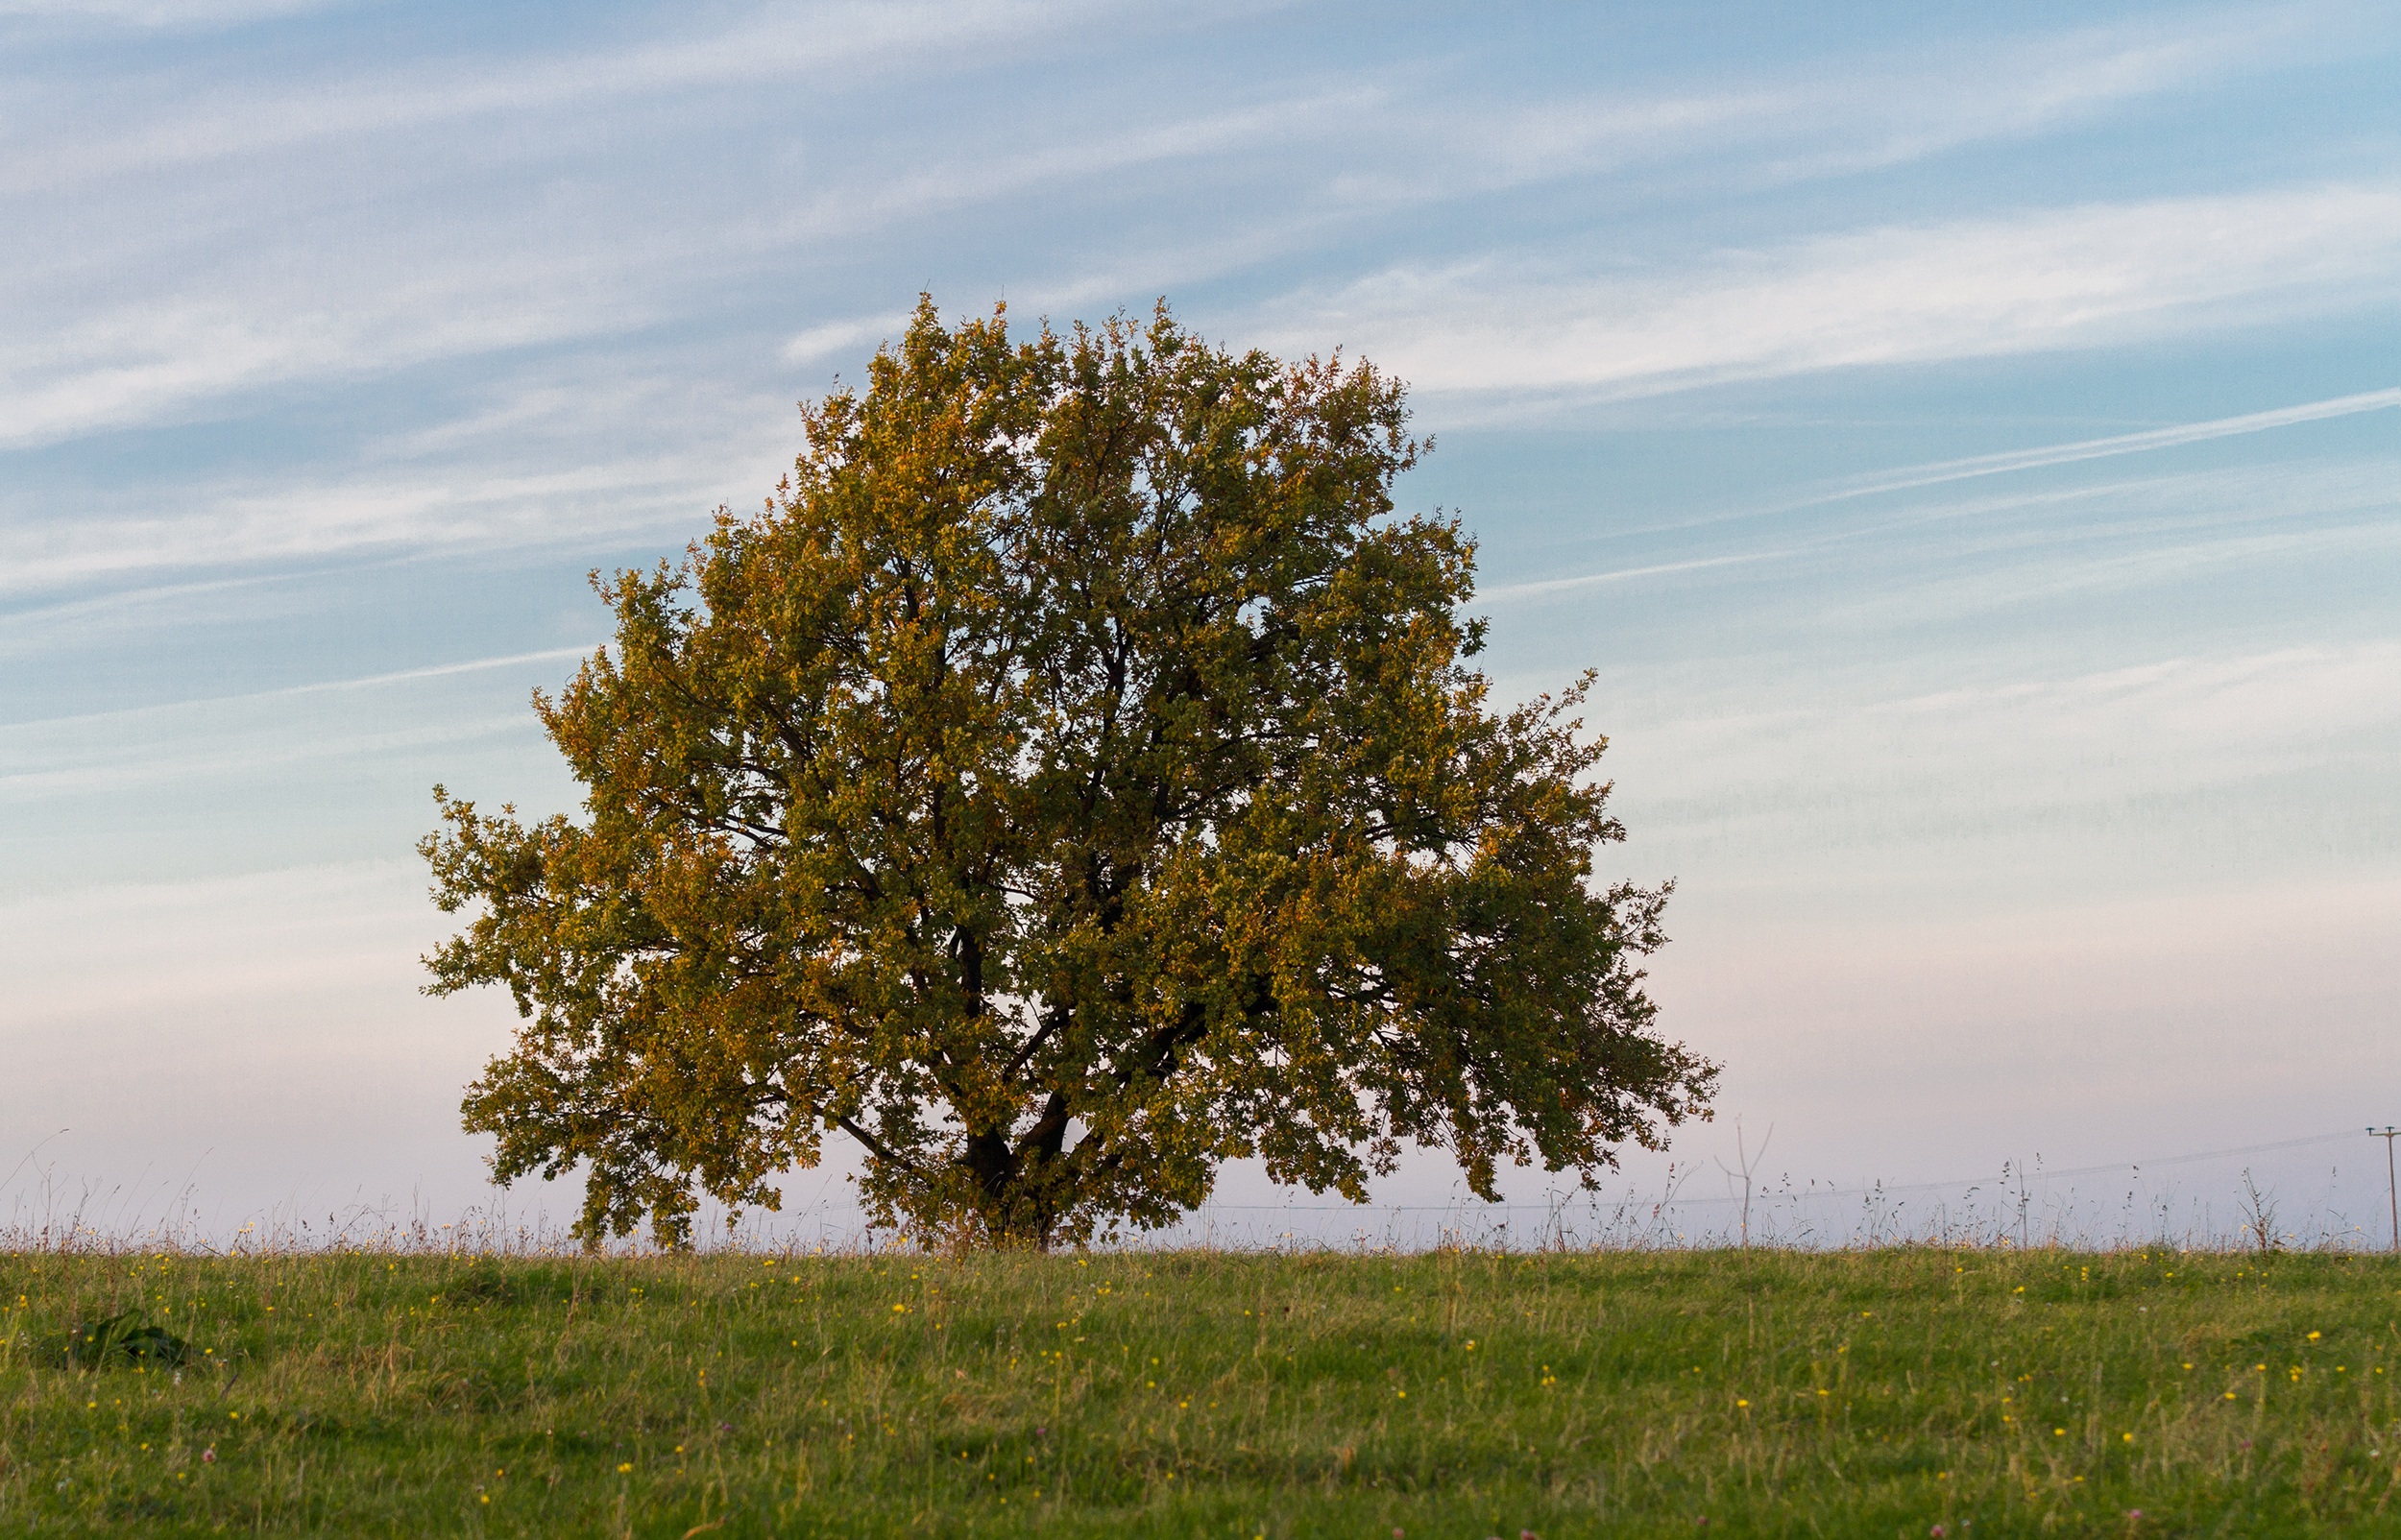
landscape, tree, nature, grass, horizon, cloud, plant, sky, field, meadow, prairie, sunlight, morning, leaf, hill, autumn, park, rest, savanna, plain, leaves, grassland, ecosystem, harmony, rural area, flowering plant, atmospheric phenomenon, grass family, woody plant, land plant